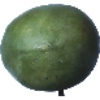
Label: mango